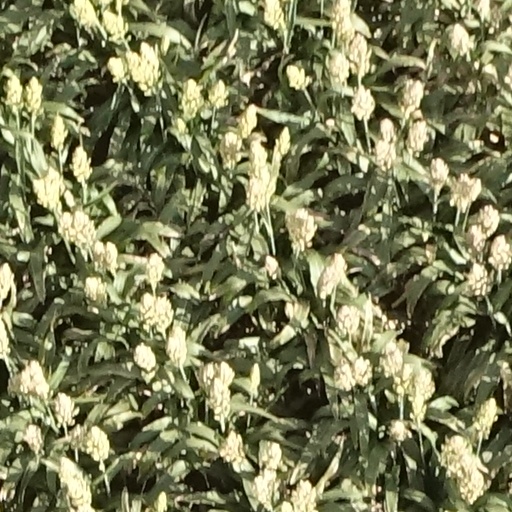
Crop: sorghum